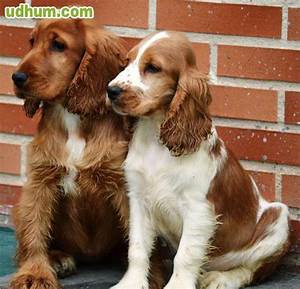
Label: dog